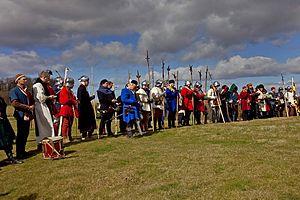
La bataille de Towton a lieu au cours de la guerre des Deux-Roses le 29 mars 1461 au sud-ouest d'York, entre les villages de Towton et Saxton. C'est la plus grande et la plus sanglante bataille à avoir jamais été livrée sur le sol anglais ainsi que la journée la plus meurtrière de toute l'histoire de l'Angleterre. Selon les chroniques médiévales, plus de 50 000 soldats des maisons d'York et de Lancastre se sont combattus ce dimanche des Rameaux pendant plusieurs heures et dans des conditions météorologiques déplorables, et une proclamation diffusée une semaine après la bataille rapporte que 28 000 hommes ont péri sur le champ de bataille. Cet engagement provoque un changement monarchique en Angleterre, Édouard IV remplaçant Henri VI sur le trône et forçant les principaux partisans des Lancastre à partir.